Genoese towers in Corsica

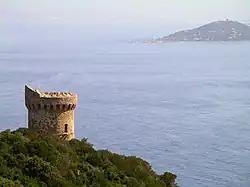
Genoese tower of Capu di Muru

The Genoese towers in Corsica (singular : , also) are a series of coastal defences constructed by the Republic of Genoa between 1530 and 1620 to stem the attacks by Barbary pirates.